Seoul Street Circuit

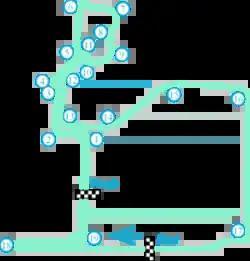
Proposed layout of the Seoul Street Circuit (2020)

On 23 July 2018, a feasibility study on candidate areas including Gwanghwamun in Seoul was completed. As a result of the survey, the popular tourist area around Gwanghwamun Square and City Hall Square was selected as a candidate region.